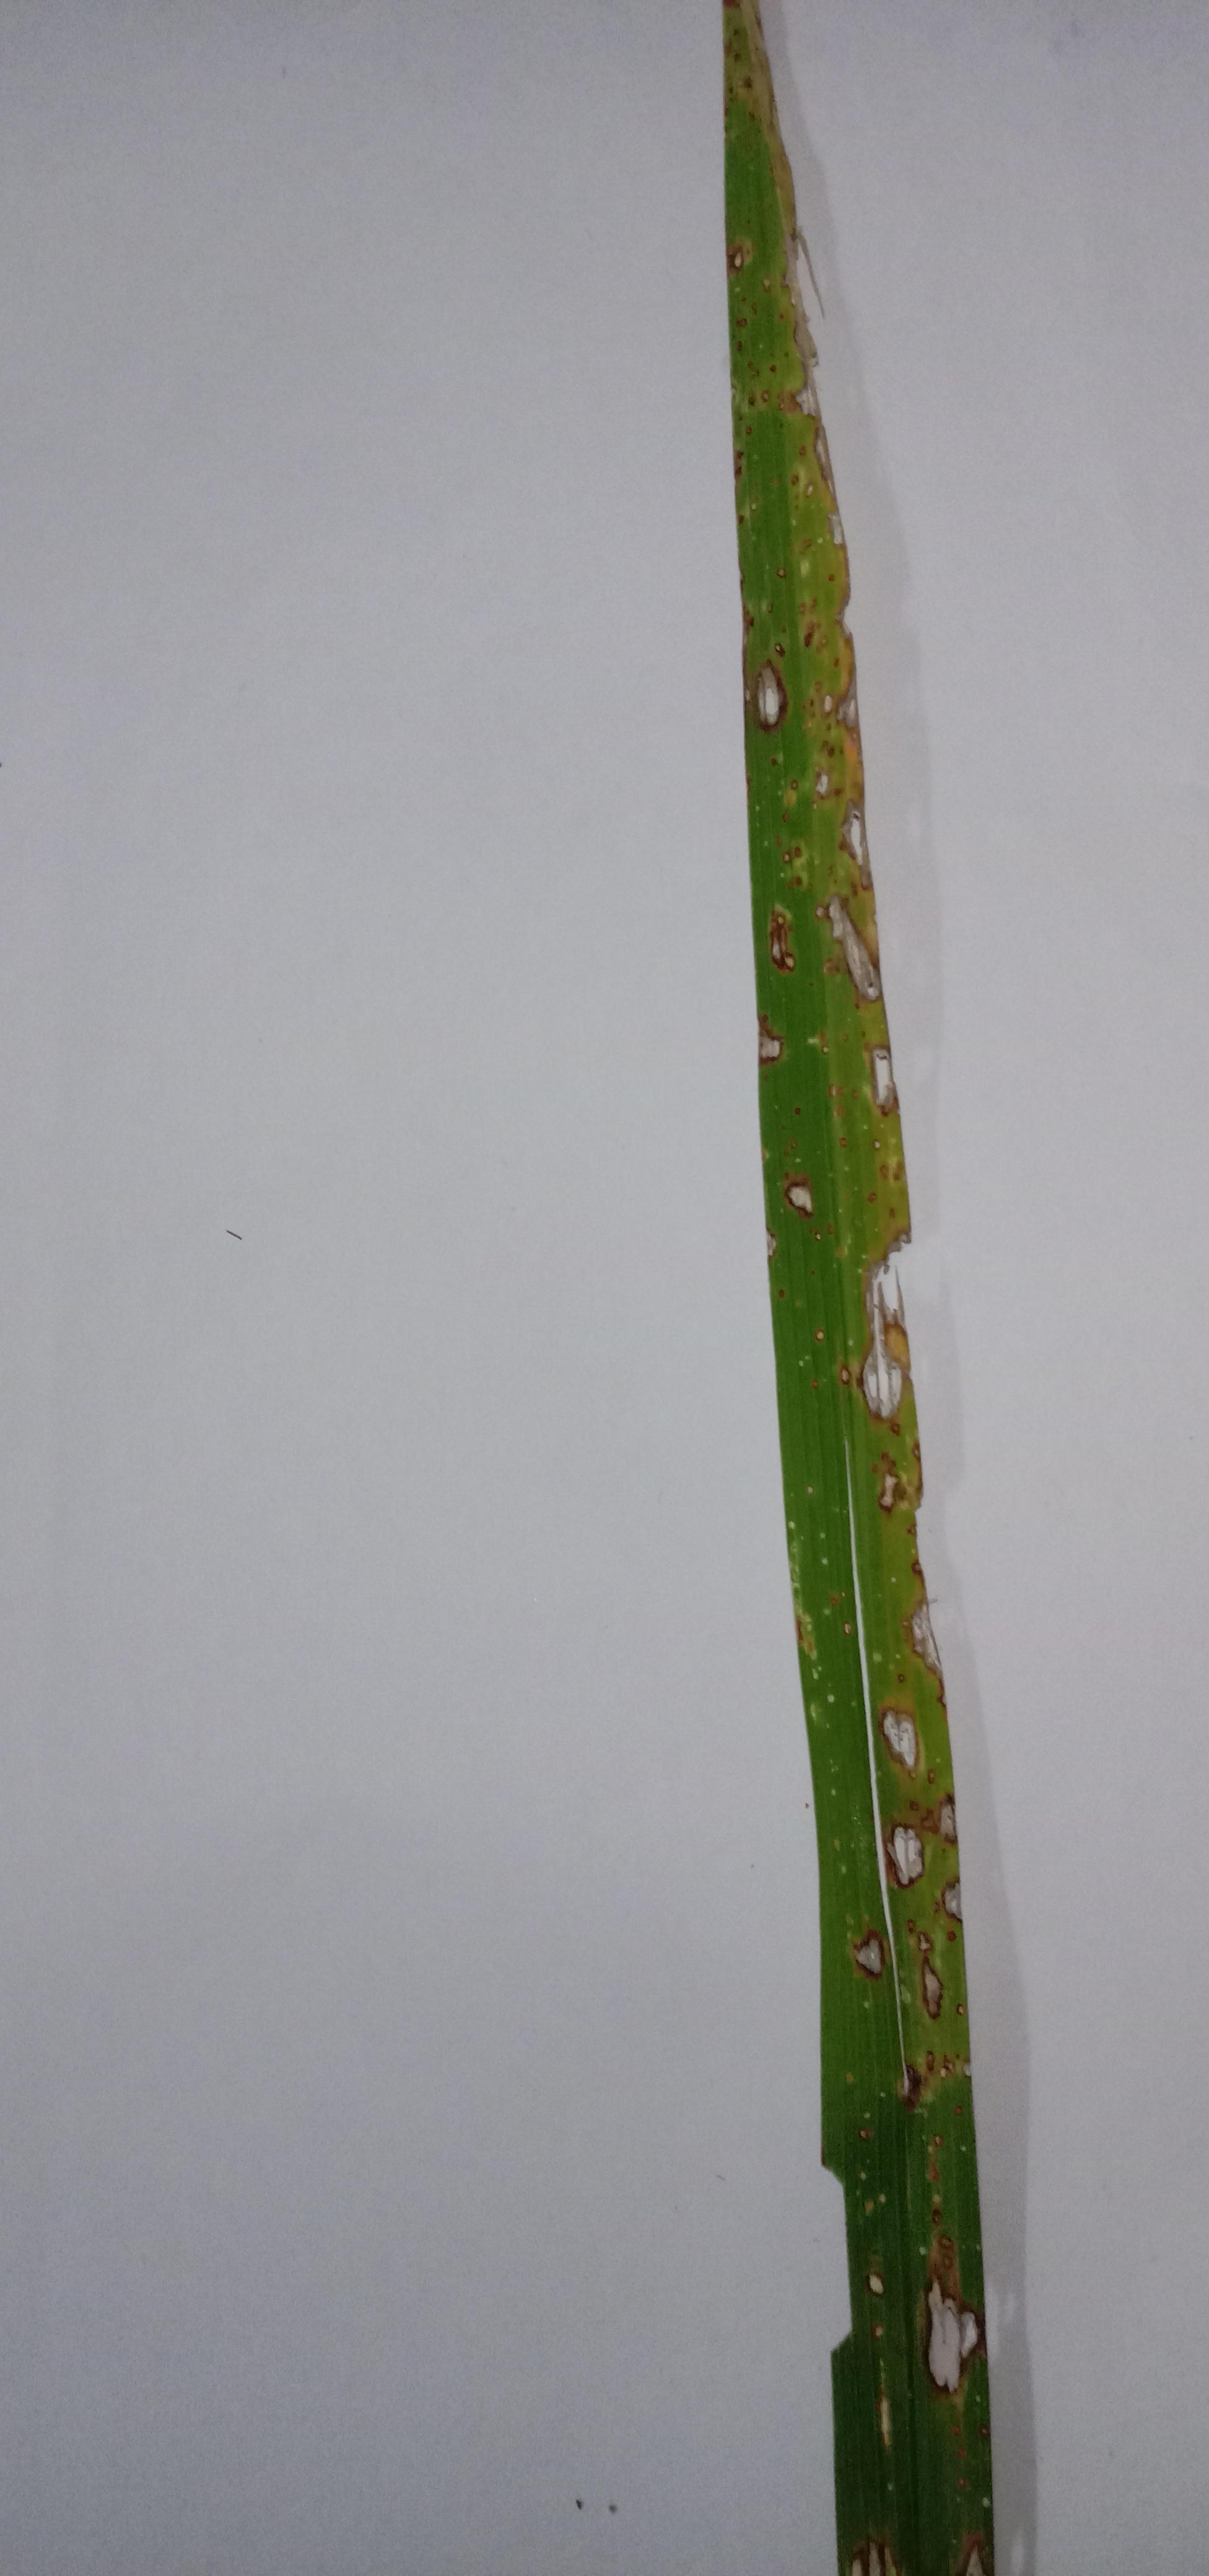
Label: Rice___Brown_Spot